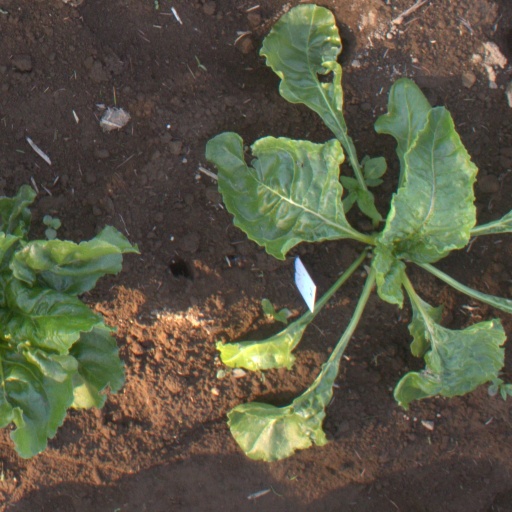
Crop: sugar beet